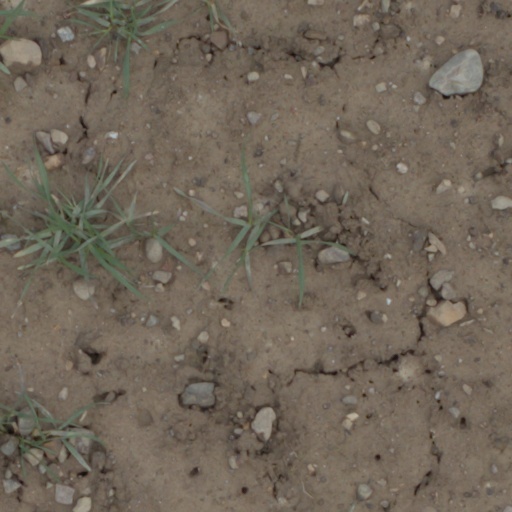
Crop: wheat